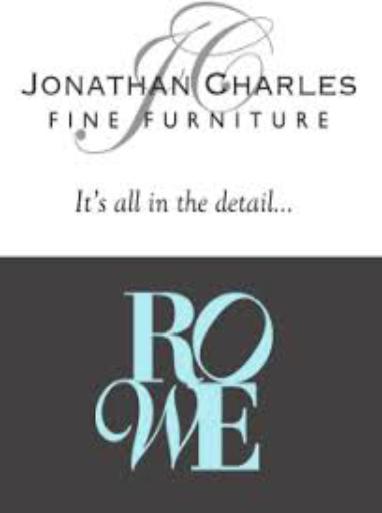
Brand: Jonathan Charles
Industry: Necessities